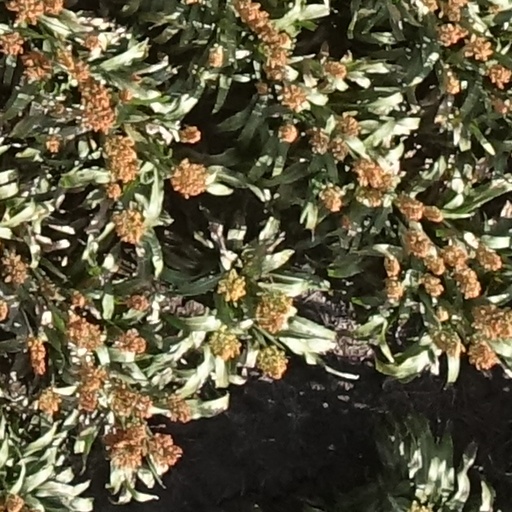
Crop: sorghum